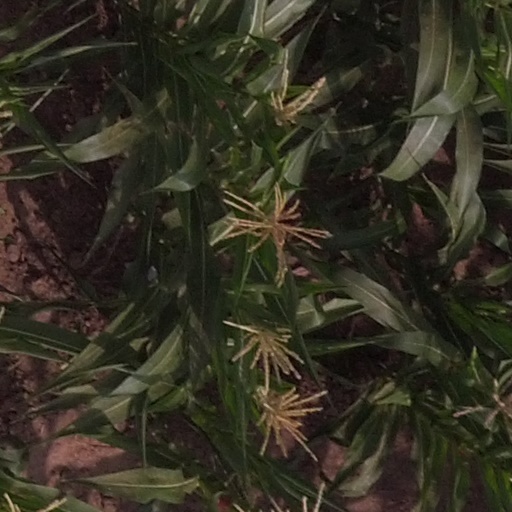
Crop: maize; corn